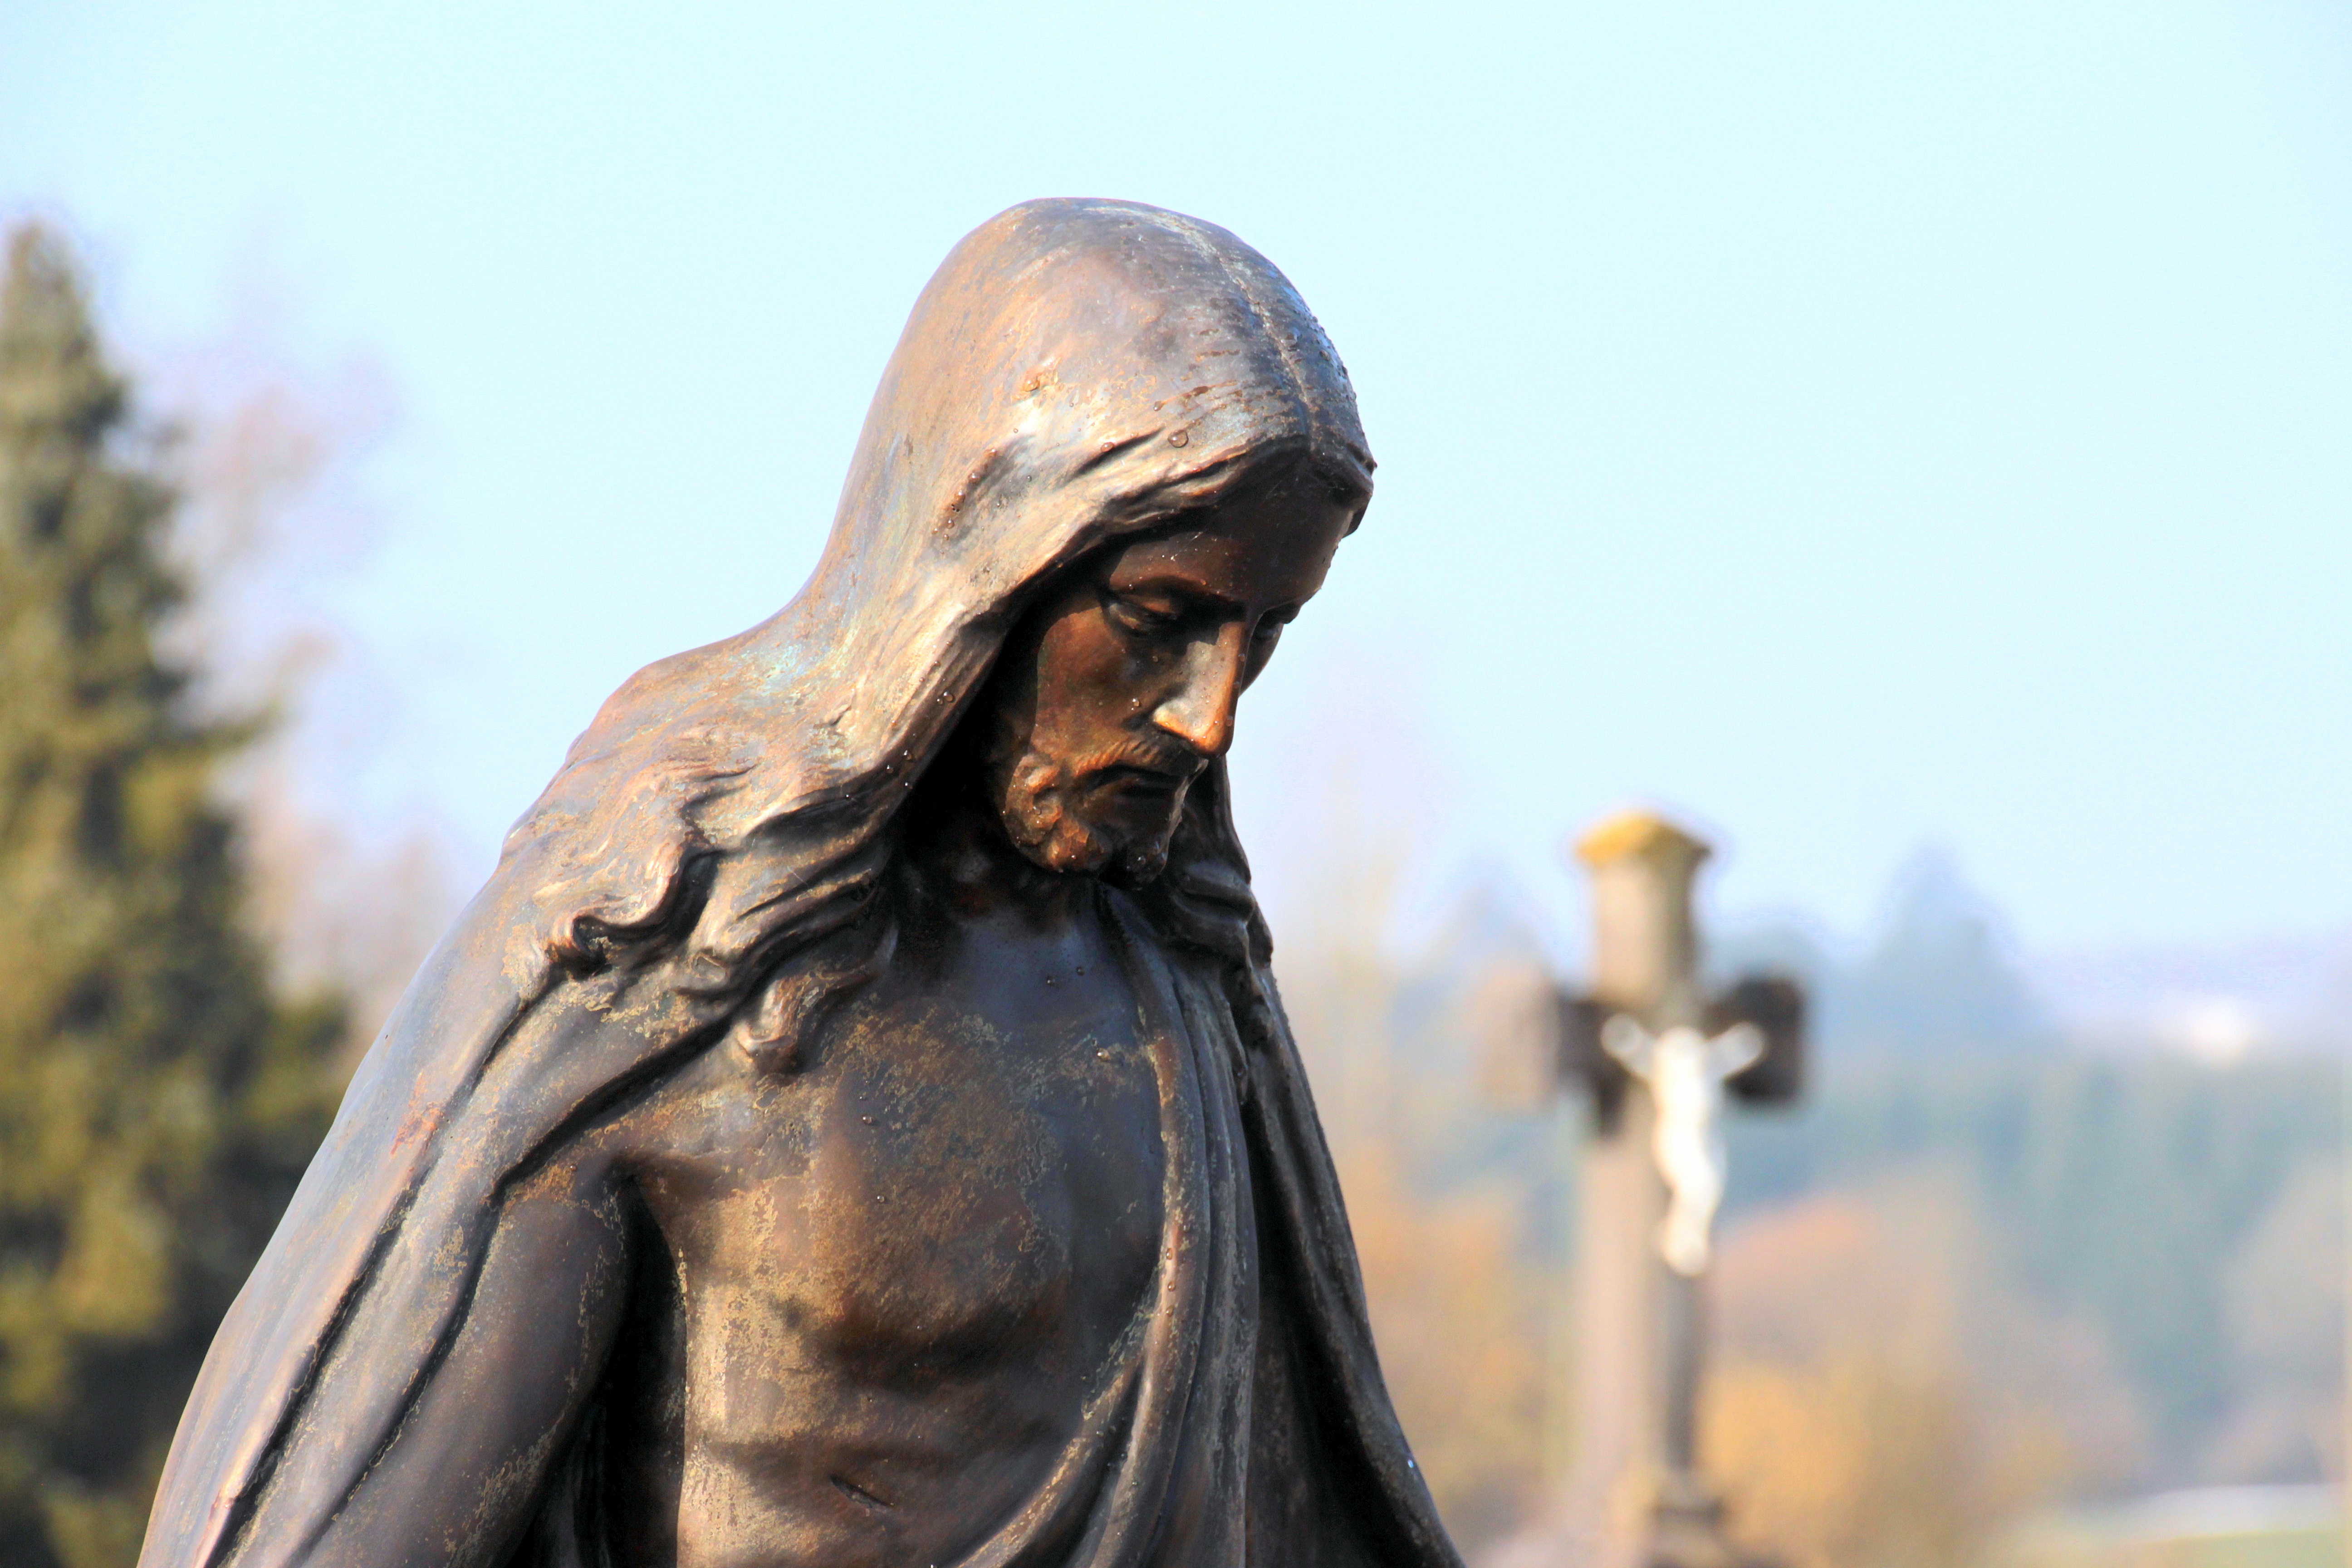
monument, statue, symbol, religion, cemetery, thoughtful, face, sculpture, christ, art, dewdrop, temple, faith, jesus, christianity, look down, cross in the background